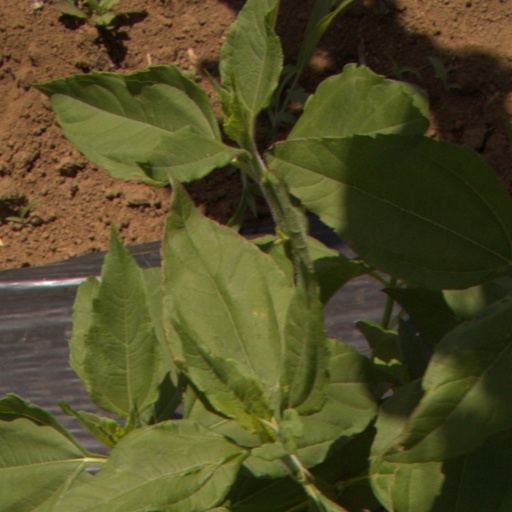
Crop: Jerusalem artichoke